A-League Men Grand Final

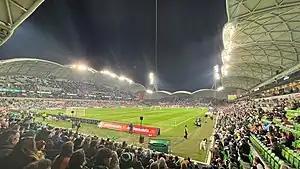
The 2022 A-League Men Grand Final at AAMI Park.

During the 2019–20 A-League season, it was impacted by the COVID-19 pandemic in Australia and ultimately suspended the season in March 2020. From that point, matches were played behind closed doors, teams travelled interstate, and crowds were restricted for the semi-finals and grand final. These measures caused the entire finals series to be played at Bankwest Stadium (now CommBank Stadium), meaning the 2020 grand final would be first to be hosted at a neutral venue. Whilst originally scheduled for May 2020, it was postponed to August 2020; the first time the A-League Men grand final was played after May. The match was played between Sydney FC and first-timers Melbourne City in a restricted crowd of 7,051. Sydney won 1–0 after extra time to win a record fifth Australian championship and grand final. The same teams met the following year in 2021 with Melbourne City claiming the host at AAMI Park in a 14,017 sell-out crowd of half-capacity, with travelling fans unable to attend due to Sydney's 2021 lockdown. City claimed revenge and won 3–1 to win their first A-League Men grand final. City reached the 2022 grand final for their third consecutive appearance; against locals Western United. It was the first grand final since the COVID-19 pandemic in Australia with no crowd restrictions. Western United won 2–0 to win their first grand final in their third season of existence.